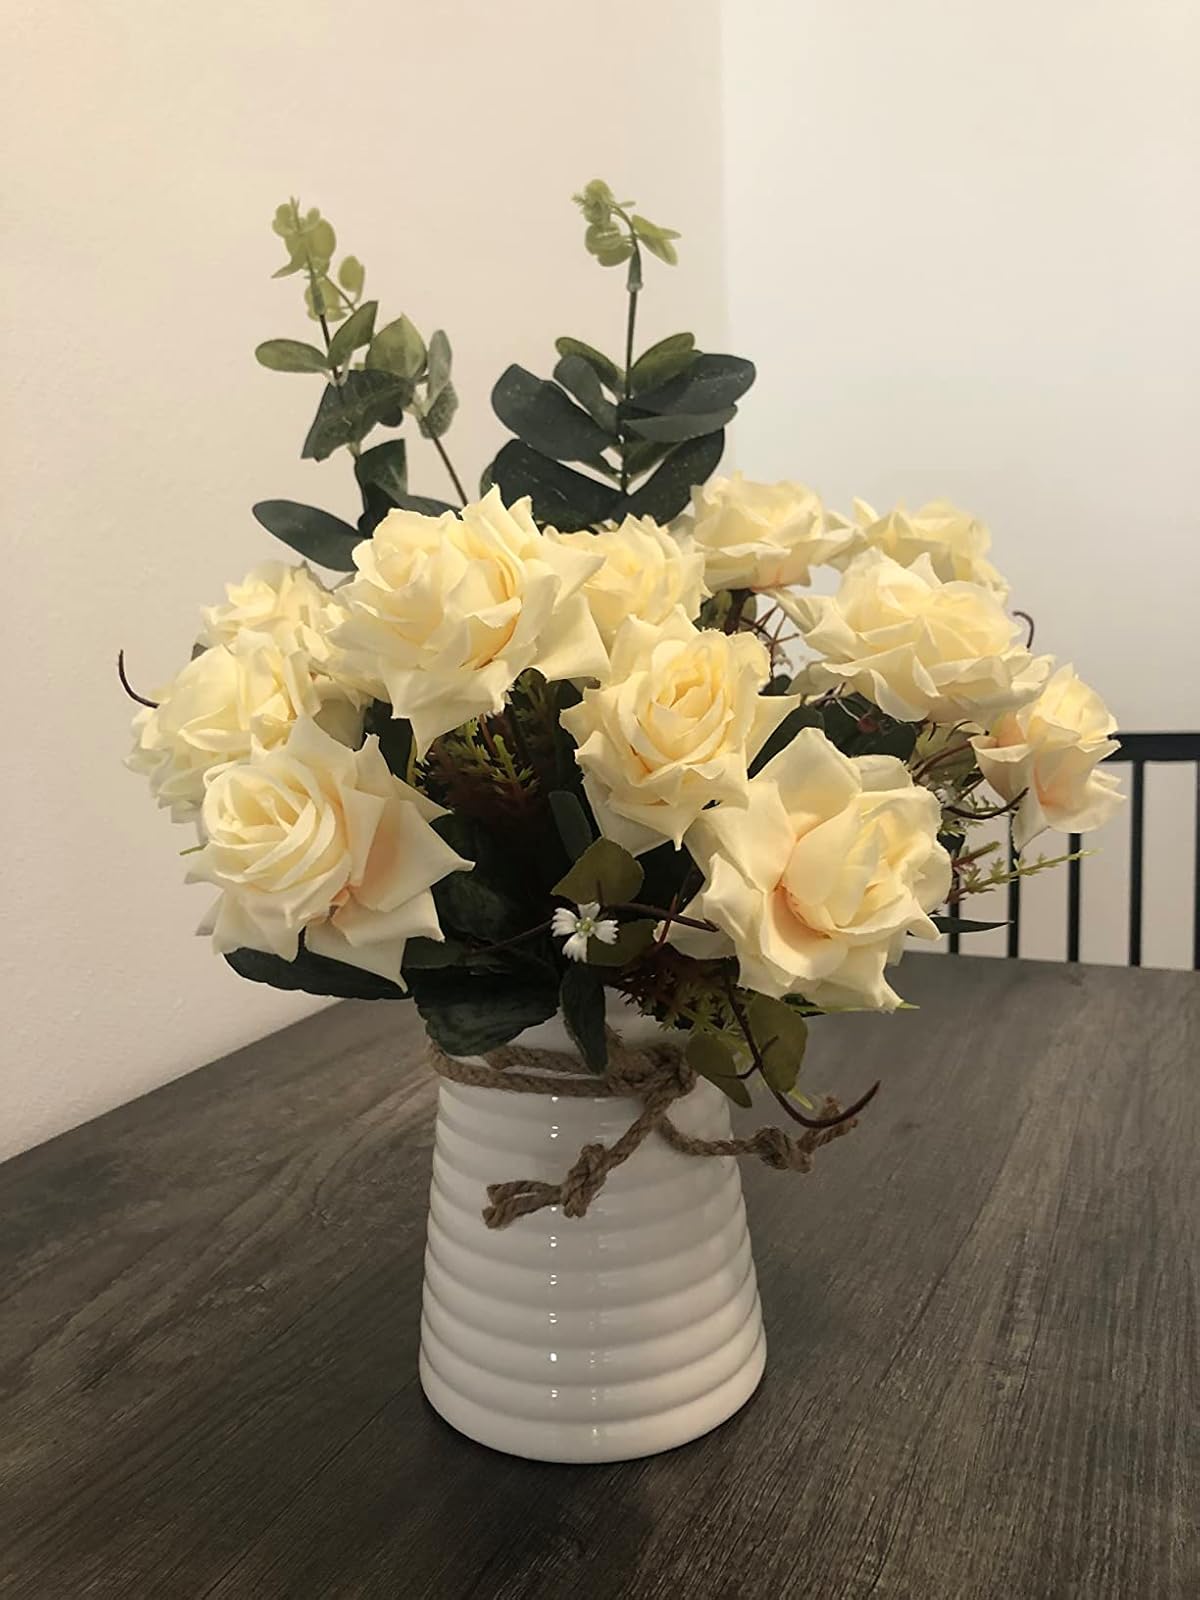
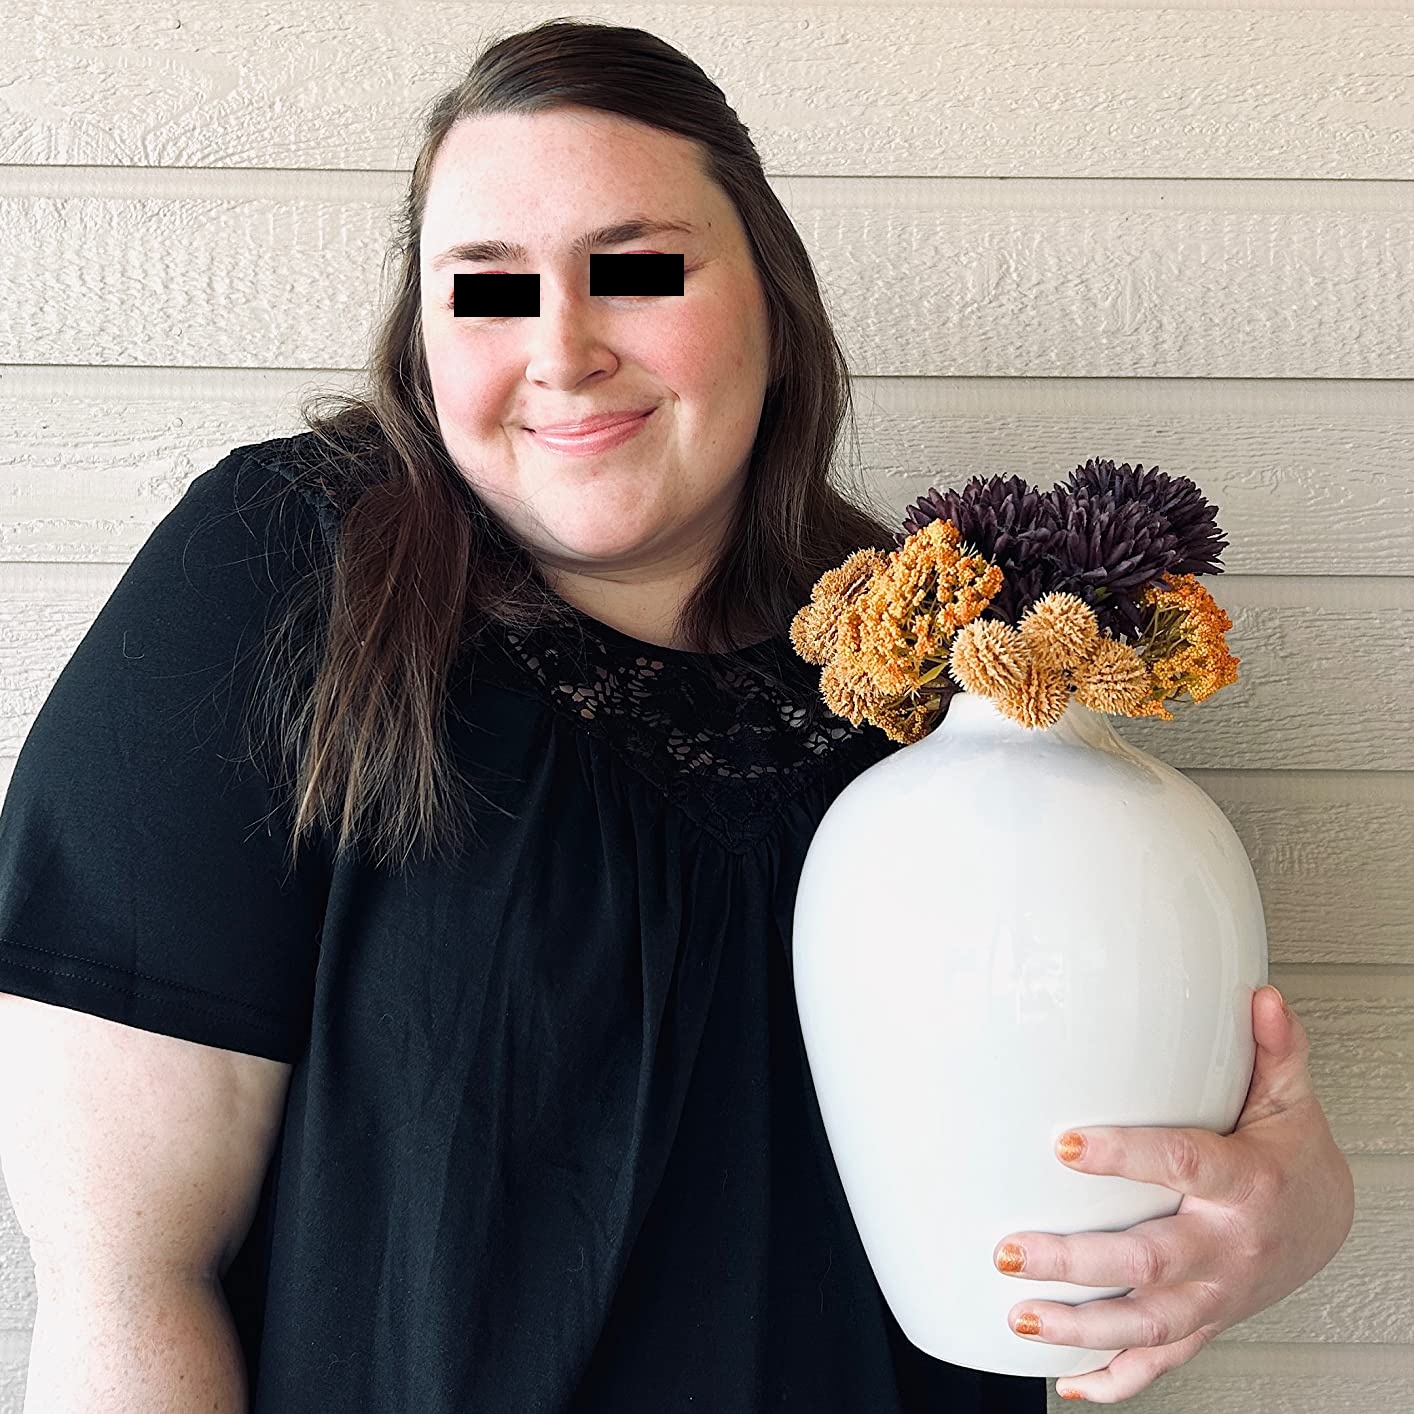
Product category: vase
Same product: no